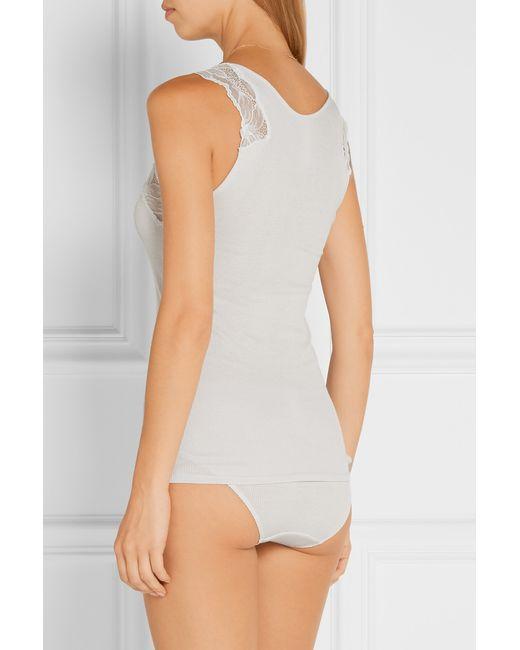
Weiße Weste mit durchsichtigen Schulterärmeln